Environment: real
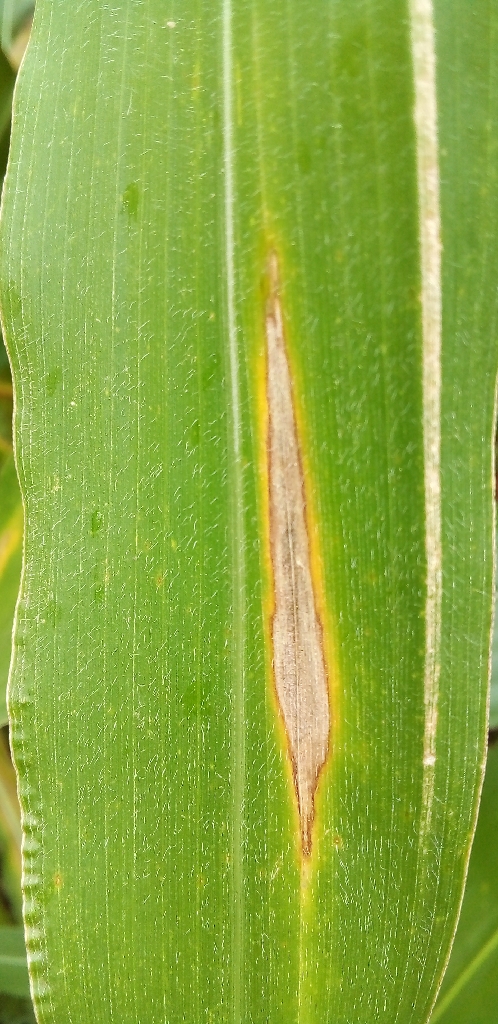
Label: northern_corn_leaf_blight